Point-of-view pornography

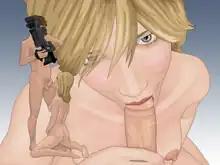
POV pornography: one of the performers (left) films the sexual act, which results in a point-of-view shot (background).

Point-of-view pornography (also known as POV pornography) is adult entertainment filmed to look as if the watcher were experiencing the sex act themselves. In POV pornography, the shooting style is generally a person receiving sexual gratification holding the camera themselves—aiming it down at the actor who is performing the sex act. This style of filming is in contrast to having a separate, third-person camera crew filming all the action. The effect is to give the viewer the sense that they are experiencing the sex acts that they are watching, as opposed to simply watching others as a voyeur.